Philip McShane

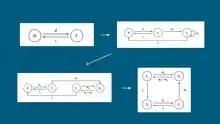
The Key Diagrams: From One-Flow to Two-Flow Economics.

The basic oversight that permeates the current study and implementation of economic models is the failure to identify a split in the productive process, one that needs to be made before adding variables such as banks, taxes, and international trading. “There is a type of firm that is pregnant with consumer goods: think of the restaurants in Chinatown or Little Italy. There is also the type of firm that is in the business of providing, say, varieties of large cooking ovens in restaurants all over the borough.” Melding two firms into one has been institutionalized by publishers, research universities, and even papal initiatives over a period of more than 200 years. McShane refers to this as “a staleness of perspective and a settled non-scientific attitude that has haunted economic studies for centuries.” He claimed that the perspective and attitude haunts the diligent research of Thomas Piketty and James Galbraith, as “the drive represented by these and other groups who hover round the issue of inequality of income is not sufficiently scientific in its classificatory backing to escape my extremely odd view that their efforts do not escape the category of statistically-infested journalism.”